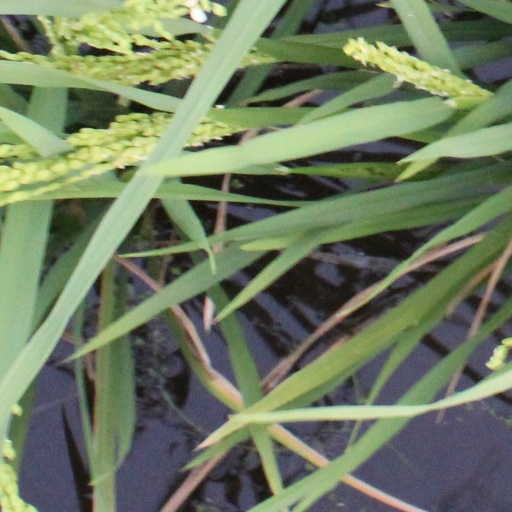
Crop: rice